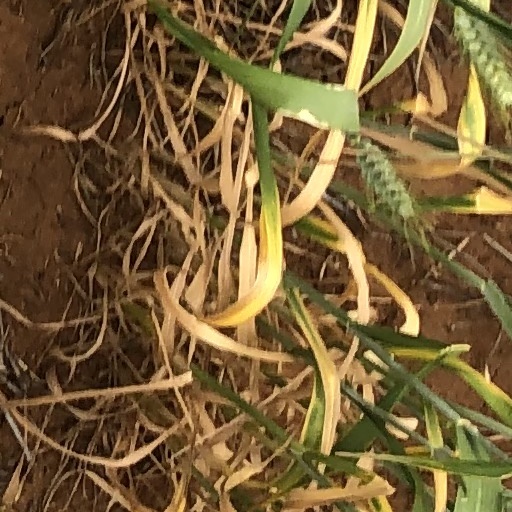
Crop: wheat